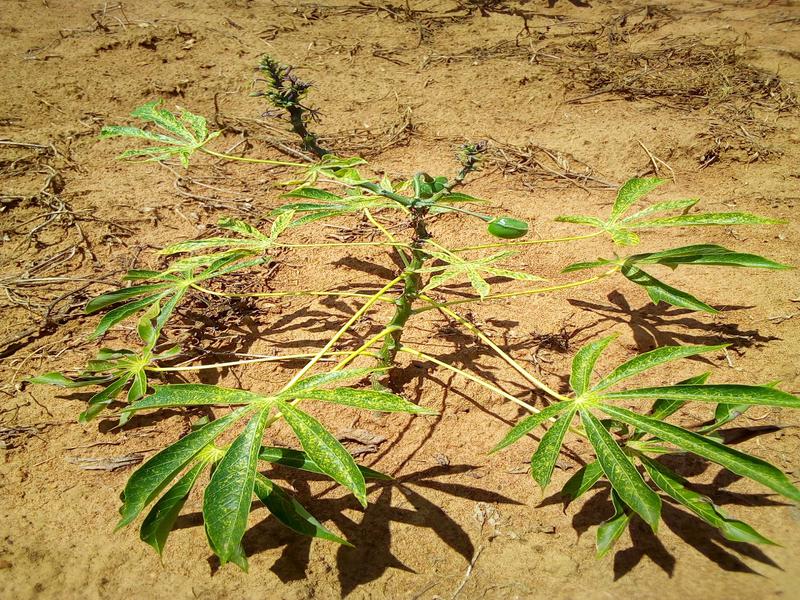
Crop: cassava
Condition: green_mottle